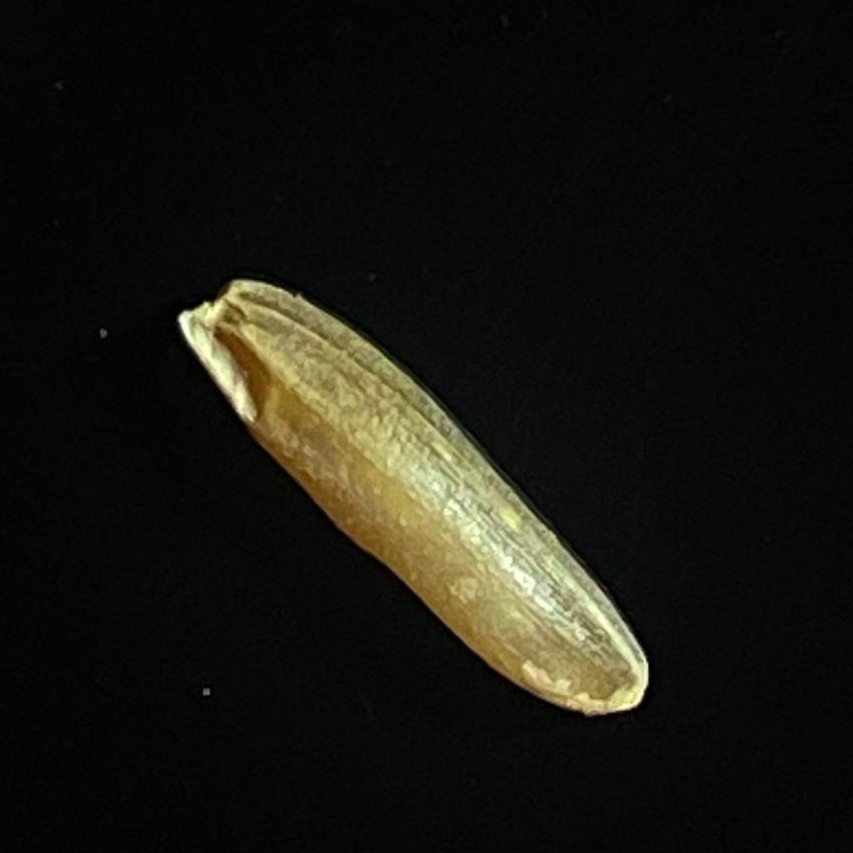
Rice variety: Red_Cargo